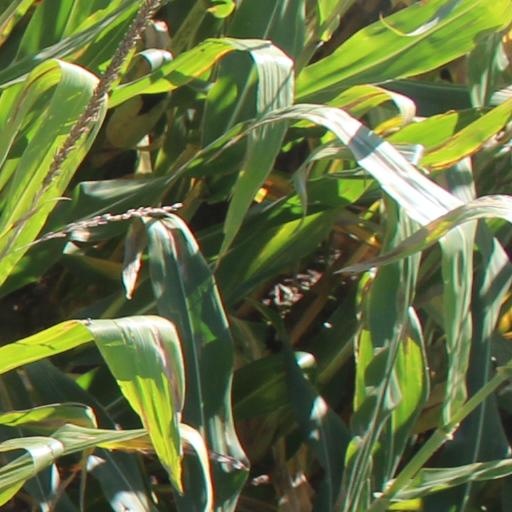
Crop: maize; corn